Rue Oudinot

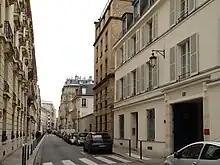
A view of the Rue Oudinot

The Rue Oudinot (English: Oudinot Street) is a street in the 7th arrondissement of Paris, France. It was named for Marshal Nicolas-Charles Oudinot (1767–1847). The now-defunct Ministry of the Colonies was located on the street, where the current-day Ministry of the Overseas can be found.